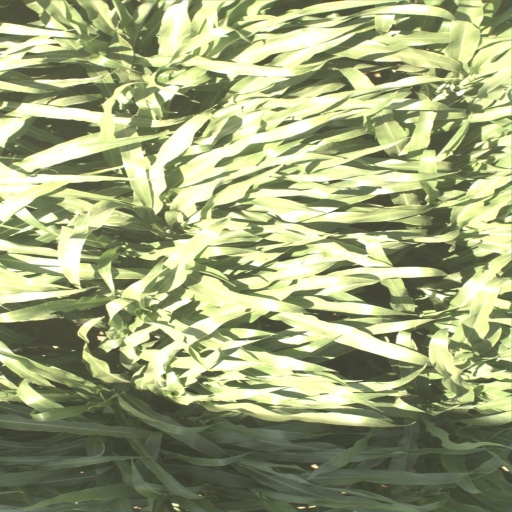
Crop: sorghum